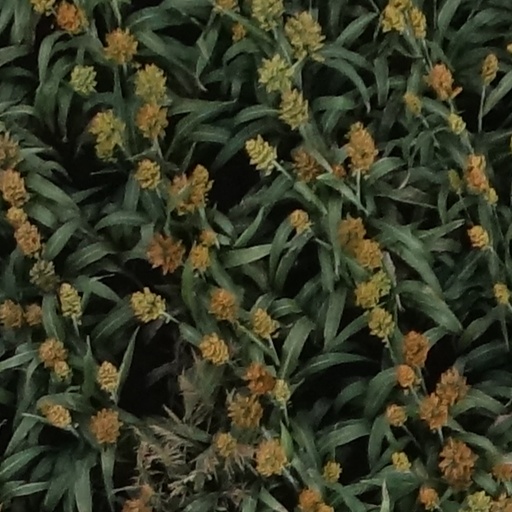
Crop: sorghum